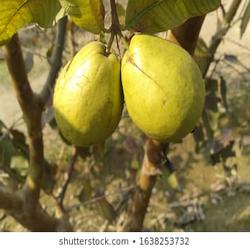
Label: Guava